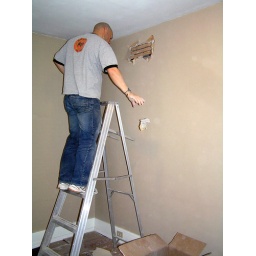
bit by bit the wall diappears into the garbage box